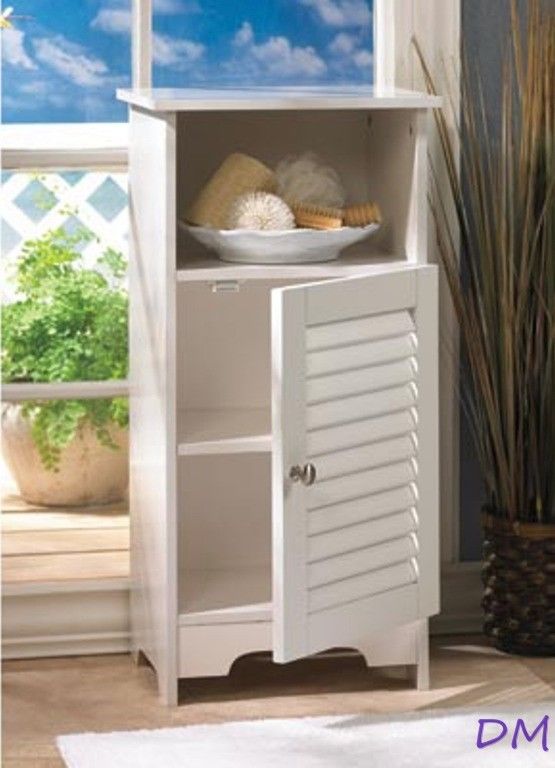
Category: cabinet